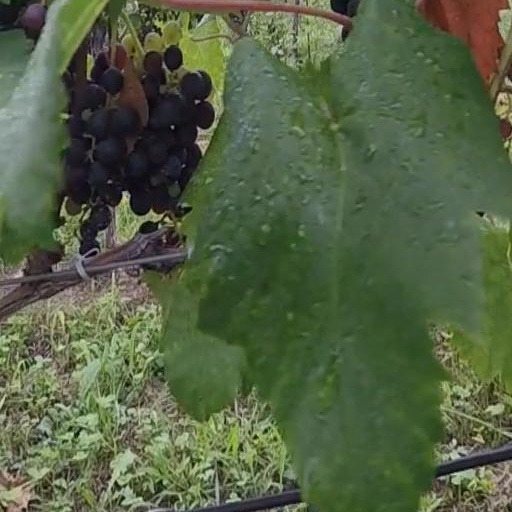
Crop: grape